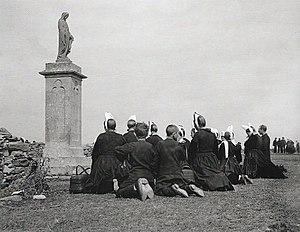
Bigoudènes à genoux priant devant la statue de Notre-Dame-de-Penhors (photographie de Jacques de Thézac, vers 1908)
Pouldreuzic [puldʁøzik] est une commune du département du Finistère, dans la région Bretagne, en France.